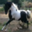
Label: horse